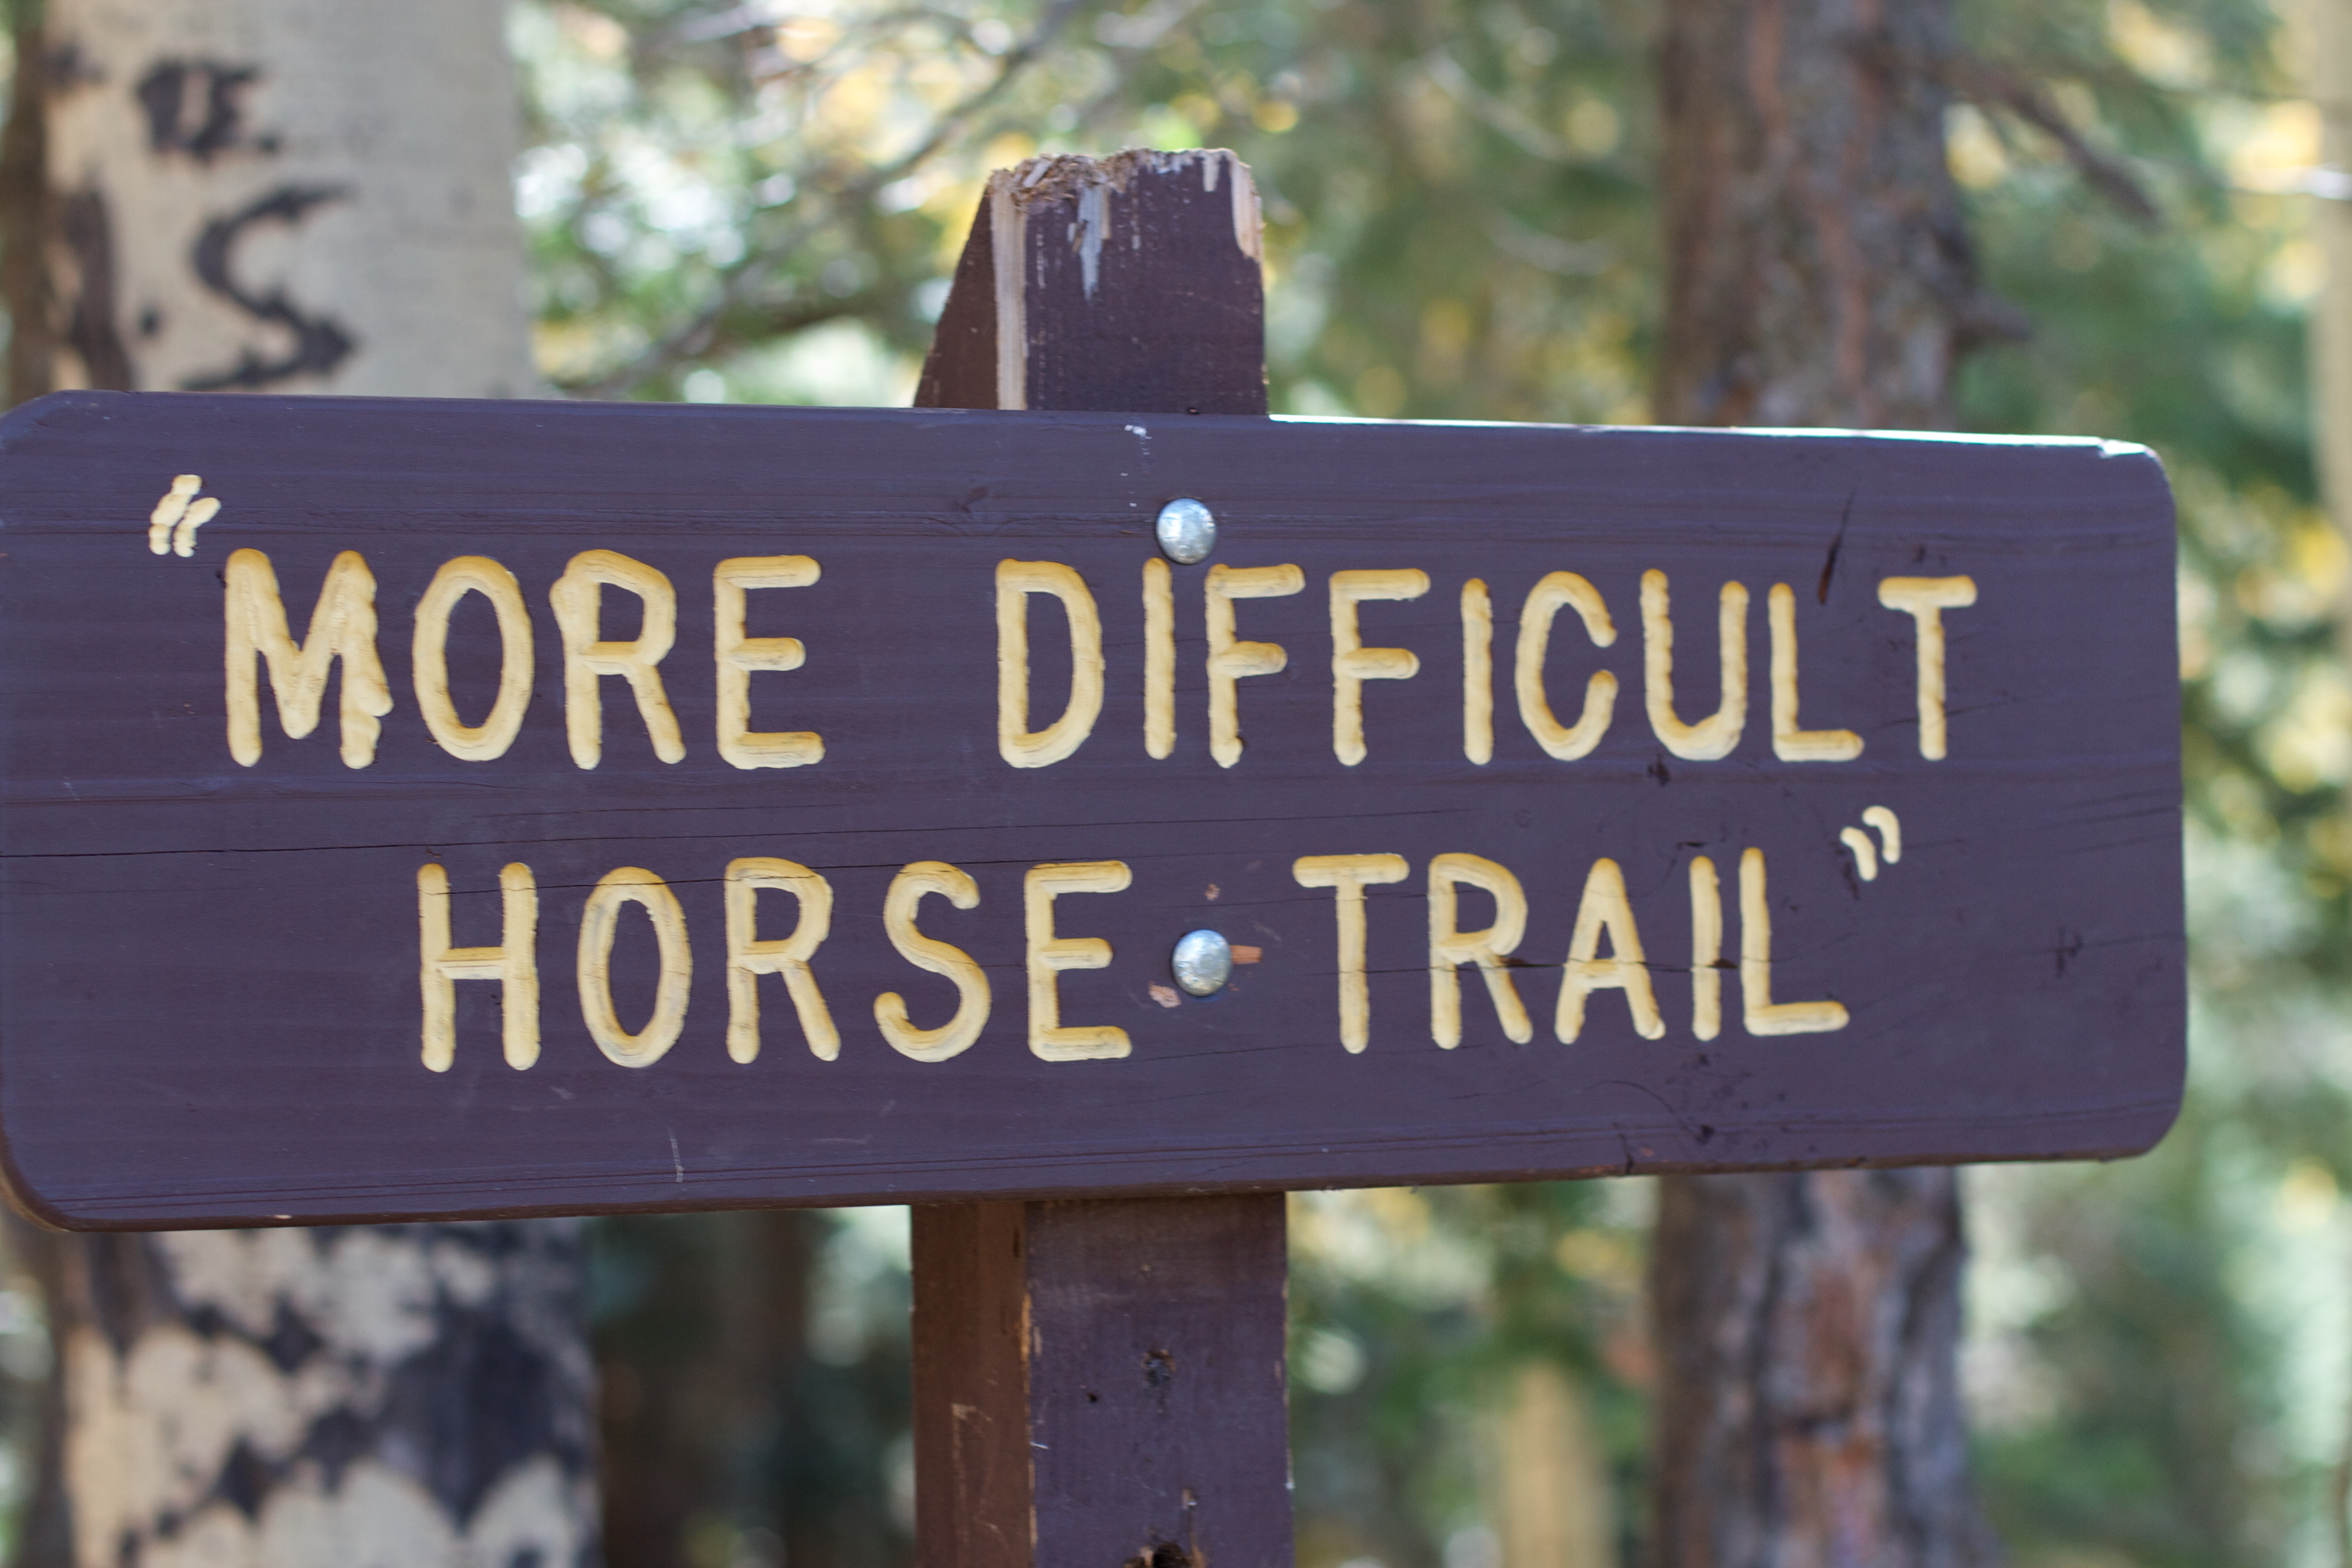
sign, street sign, signage, aspen, traffic sign